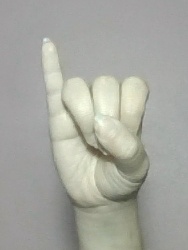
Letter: meem